Heniochi

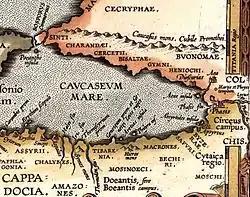
Heniochi in a map of the voyage of the Argonauts by Abraham Ortelius, 1624

The Heniochi ("Heníochoi" "charioteers") were an ancient tribe inhabiting northwest shores of Colchis (present-day Abkhazia, northwestern Georgia) and some say Phasis area. Their country was called Heniocheia.